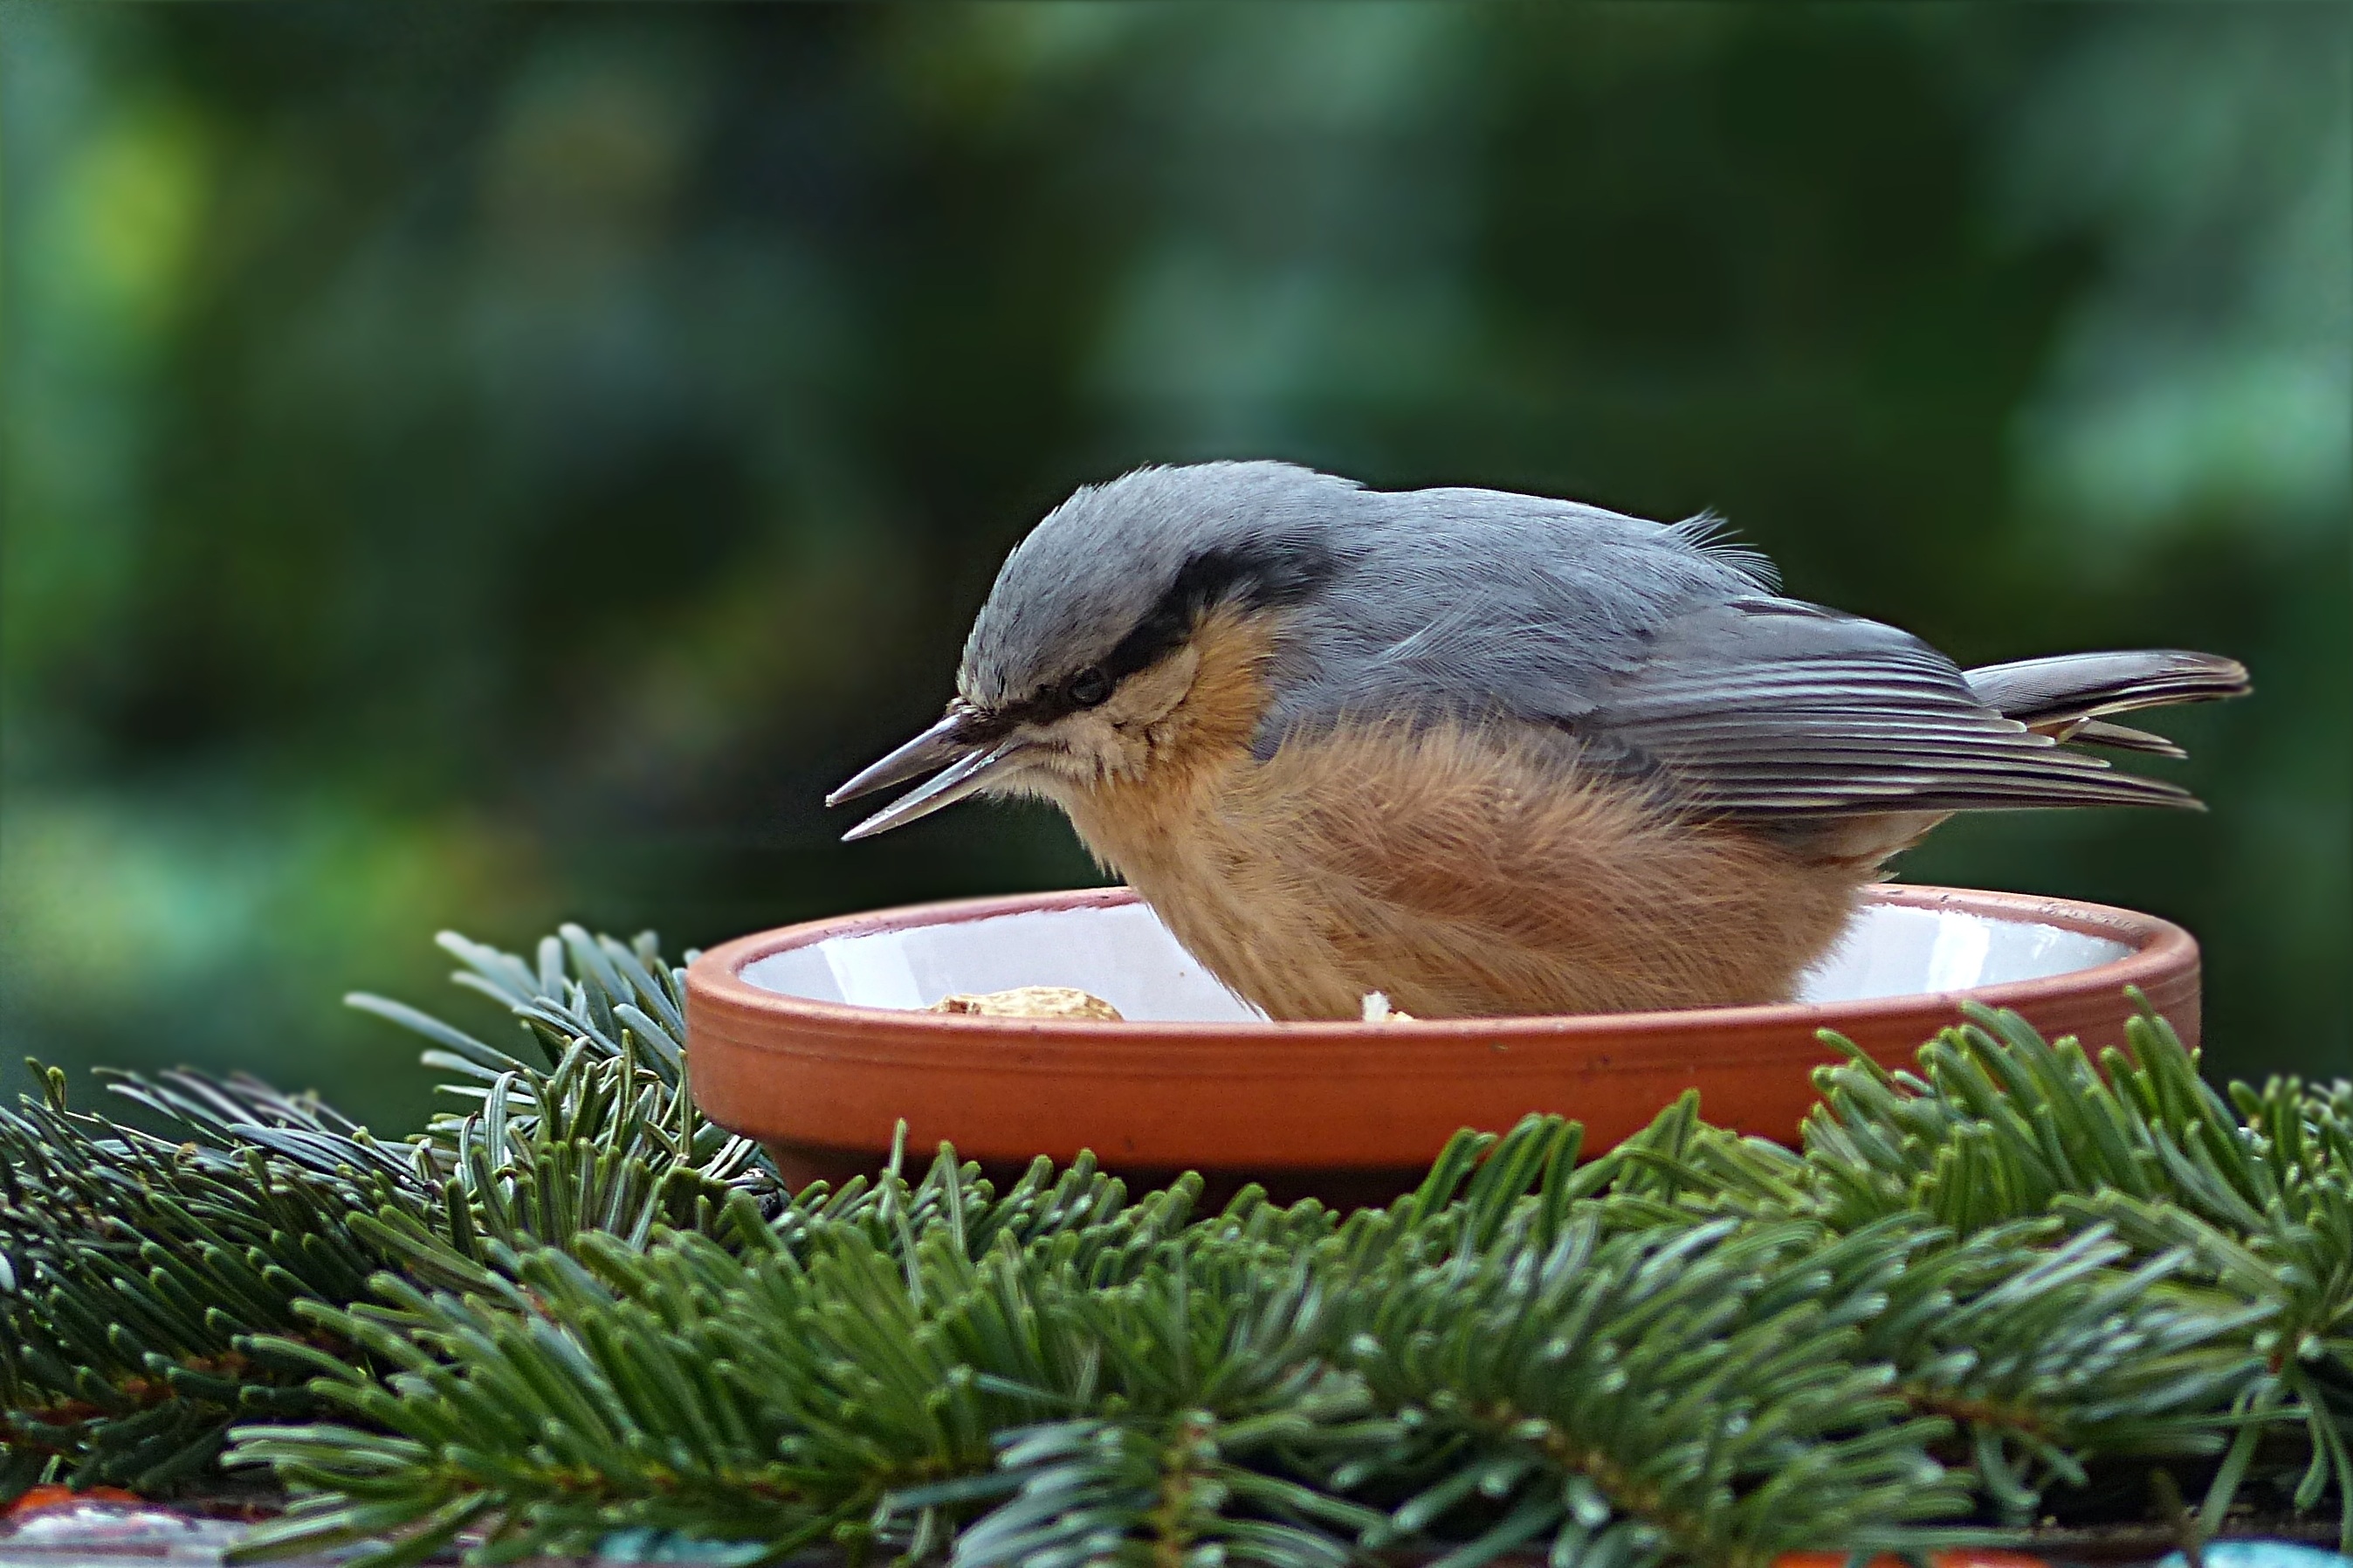
nature, branch, bird, wildlife, beak, garden, fauna, jay, vertebrate, foraging, kleiber, sitta europaea, old world flycatcher, perching bird